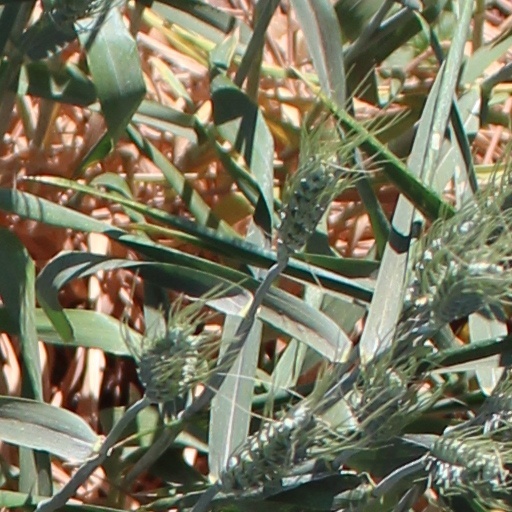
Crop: wheat